Janet Echelman

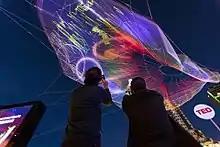

Put on display beginning in 2009, "Water Sky Garden" is a contemplative art environment at the plaza surrounding the Richmond Olympic Oval, a legacy of the 2010 Vancouver Olympic Winter Games. Red-stained cedar boardwalks lead visitors through the artwork. Water-purifying aerators draw shapes with bubbles on the surface of a pond that collects runoff water from the Oval's 5-acre roof, while suspended net sculptures move overhead in the wind, becoming sky-lanterns with nighttime illumination.